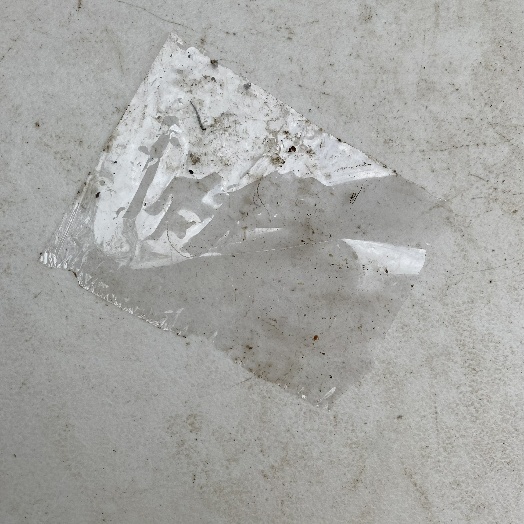
Label: Plastic